Sandwich Secondary School

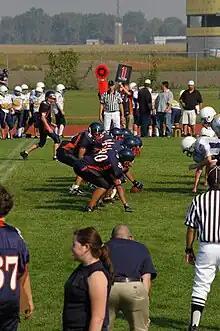
Sandwich Sabres football

Sandwich Secondary's track-and-field complex, named the Robert C. Carrick Memorial Track, opened in 1993 at a cost of $1.70 million and includes an 8-lane rubberized all weather track, field house, grandstand, football and soccer field, baseball diamond, track and field event area (shot-put, a discus circle, all weather javelin approach, all weather runways for long jump, triple jump, pole vault), and a concession stand. The complex was named after a police officer who was killed in the line of duty in 1968 and is home to the Sandwich Sabres Men's Football team. Many nearby schools utilize the complex for their own track-and-field events.